Berthold, Margrave of Baden

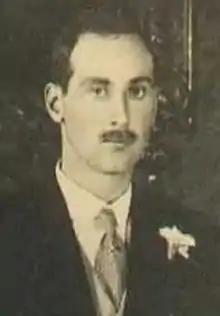
Photographed in 1931

Berthold Prinz und Markgraf von Baden (24 February 1906 – 27 October 1963), styled Margrave of Baden and Duke of Zähringen, was the head of the House of Baden, which had reigned over the Grand Duchy of Baden until 1918, from 1929 until his death. He was the brother-in-law of Philip, Duke of Edinburgh, through his marriage to Philip's sister, Princess Theodora of Greece and Denmark.